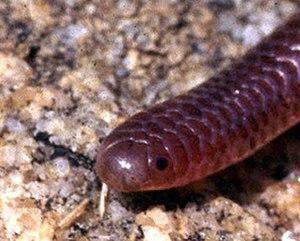
Les Leptotyphlopidae sont une famille de serpents. Elle a été créée par Leonhard Hess Stejneger en 1892.